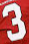
Number: 3